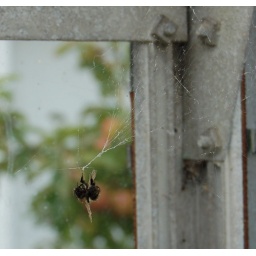
The noble pollen collector meets his end in the green house at the hands of a dastardly arachnid.